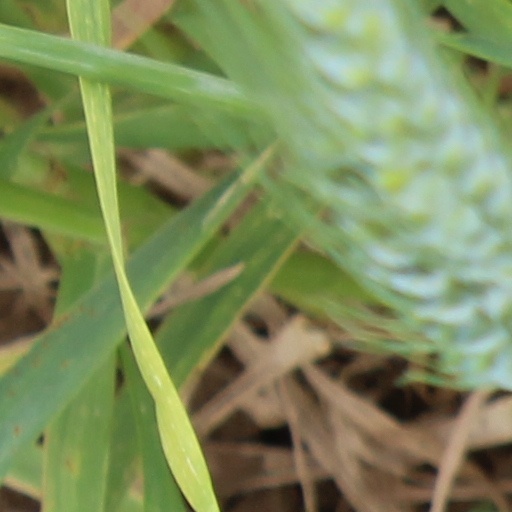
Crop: wheat